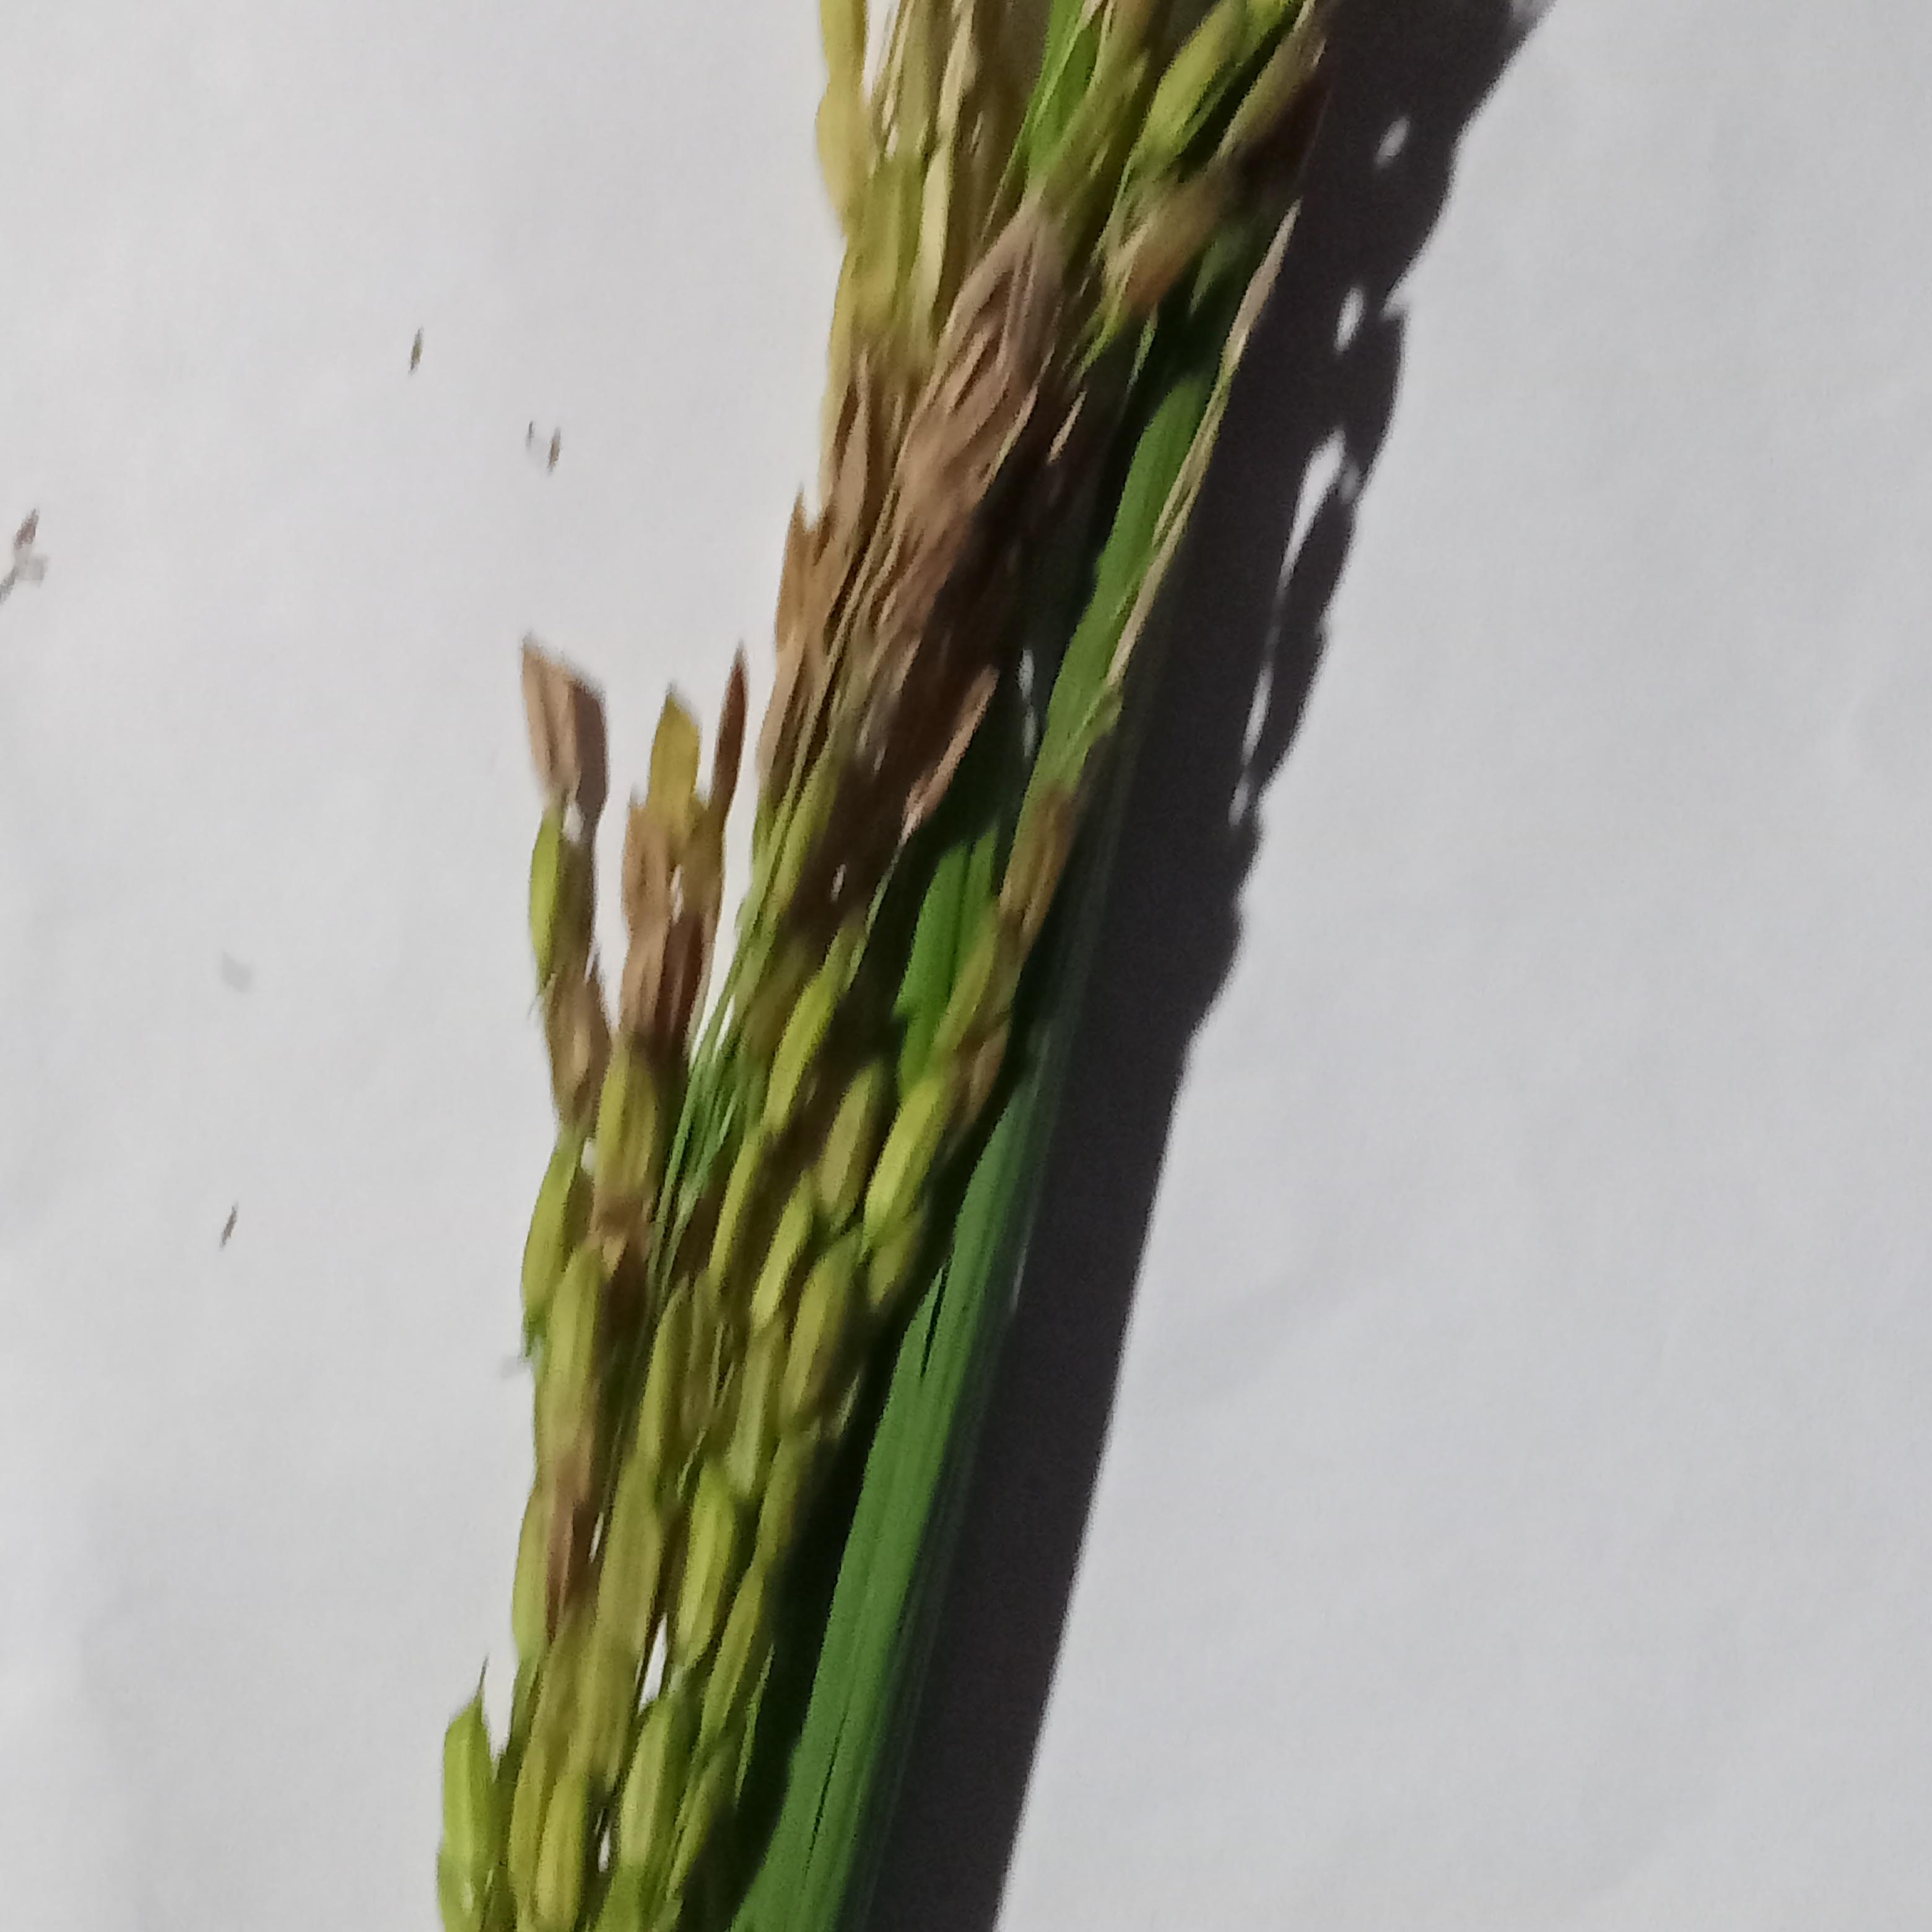
Label: Rice___Neck_Blast